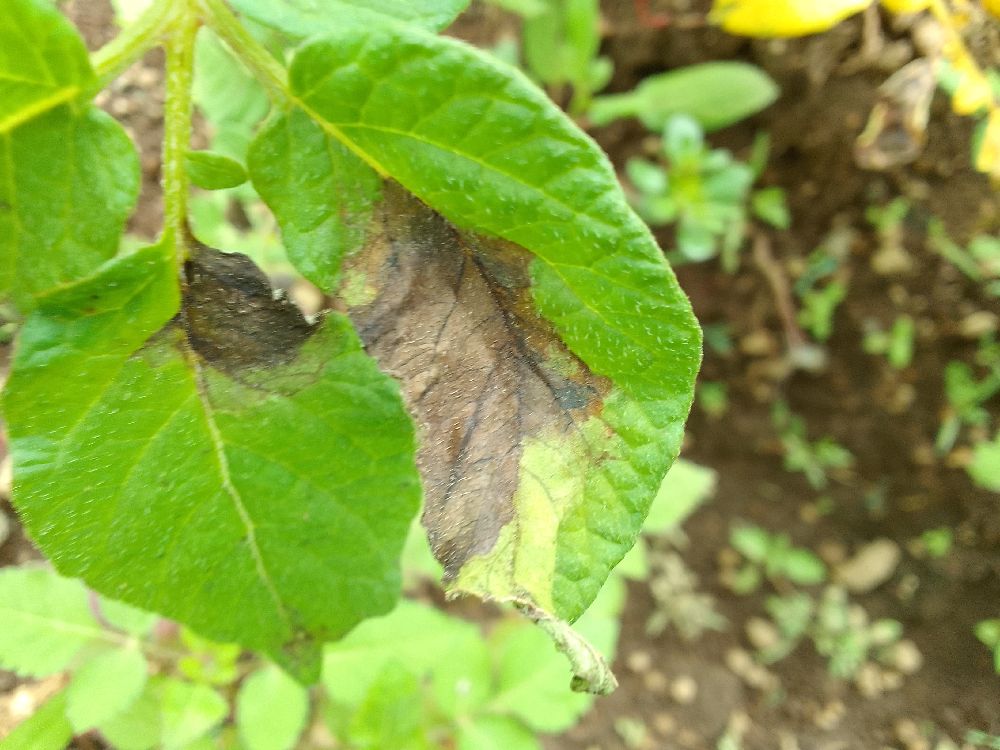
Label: Late blight